Medbh McGuckian

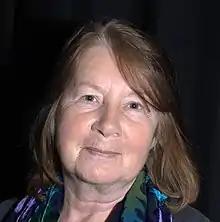
Medbh McGuckian

Medbh McGuckian (born as Maeve McCaughan on 12 August 1950) is a poet from Northern Ireland.